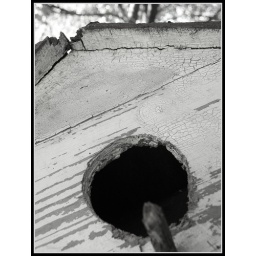
Bird house in my mom and dad's backyard in the apple tree I used to climb as a child.